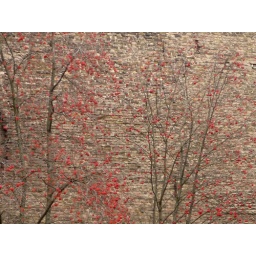
trees with red berries in front of wall